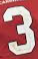
Number: 3